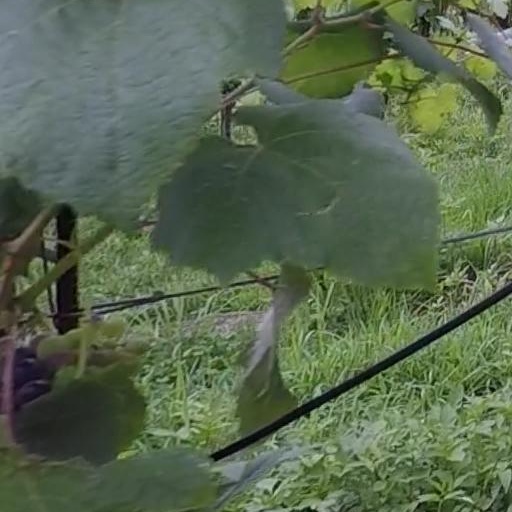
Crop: grape